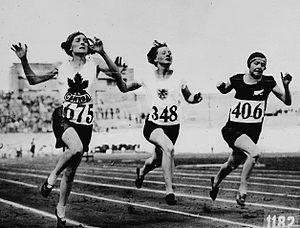
Myrtle Alice Cook est une athlète canadienne spécialiste du 100 mètres.